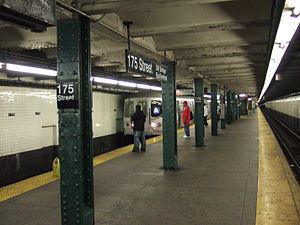
Arrivée d'une rame de la ligne A à la station de la 175e rue, situé près du George Washington Bridge Bus Terminal.